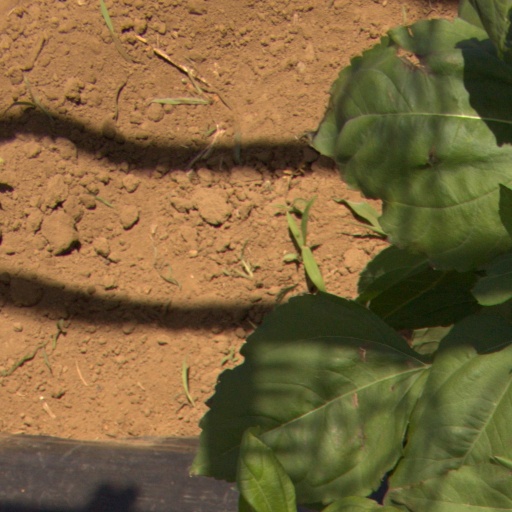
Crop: Jerusalem artichoke